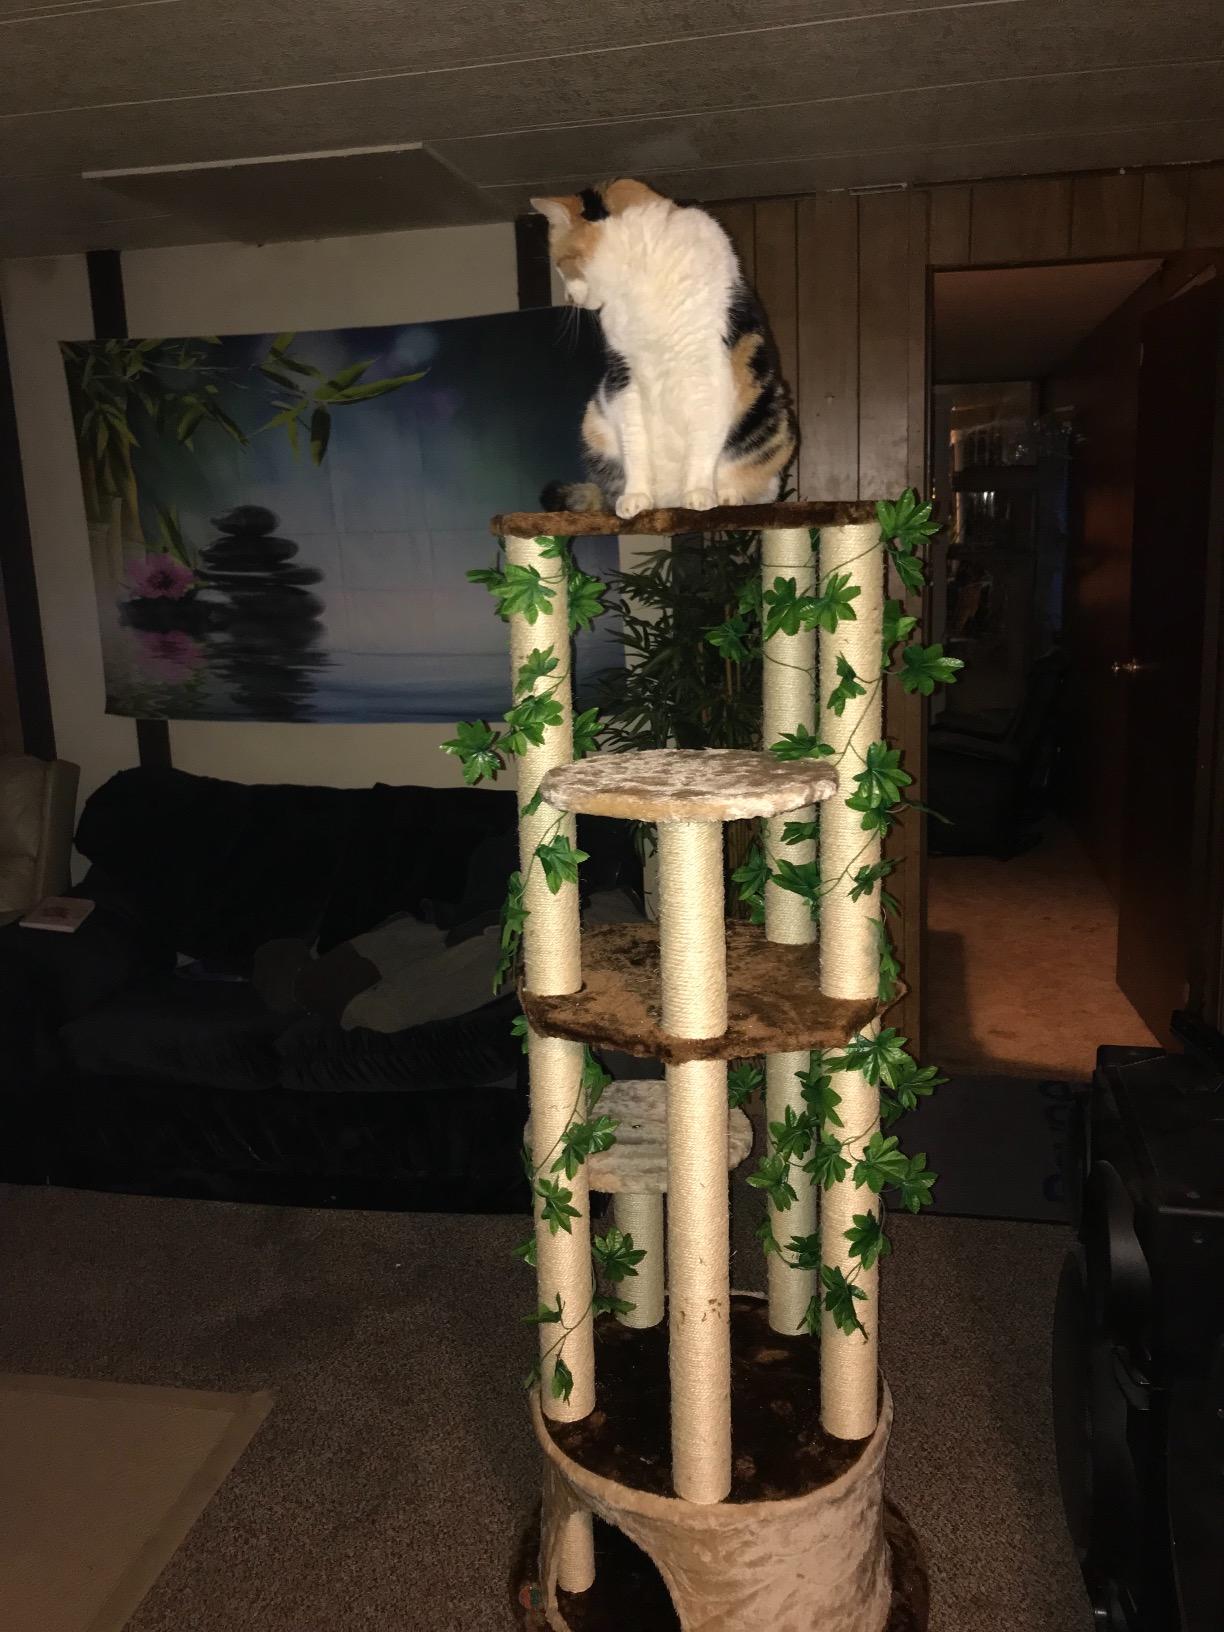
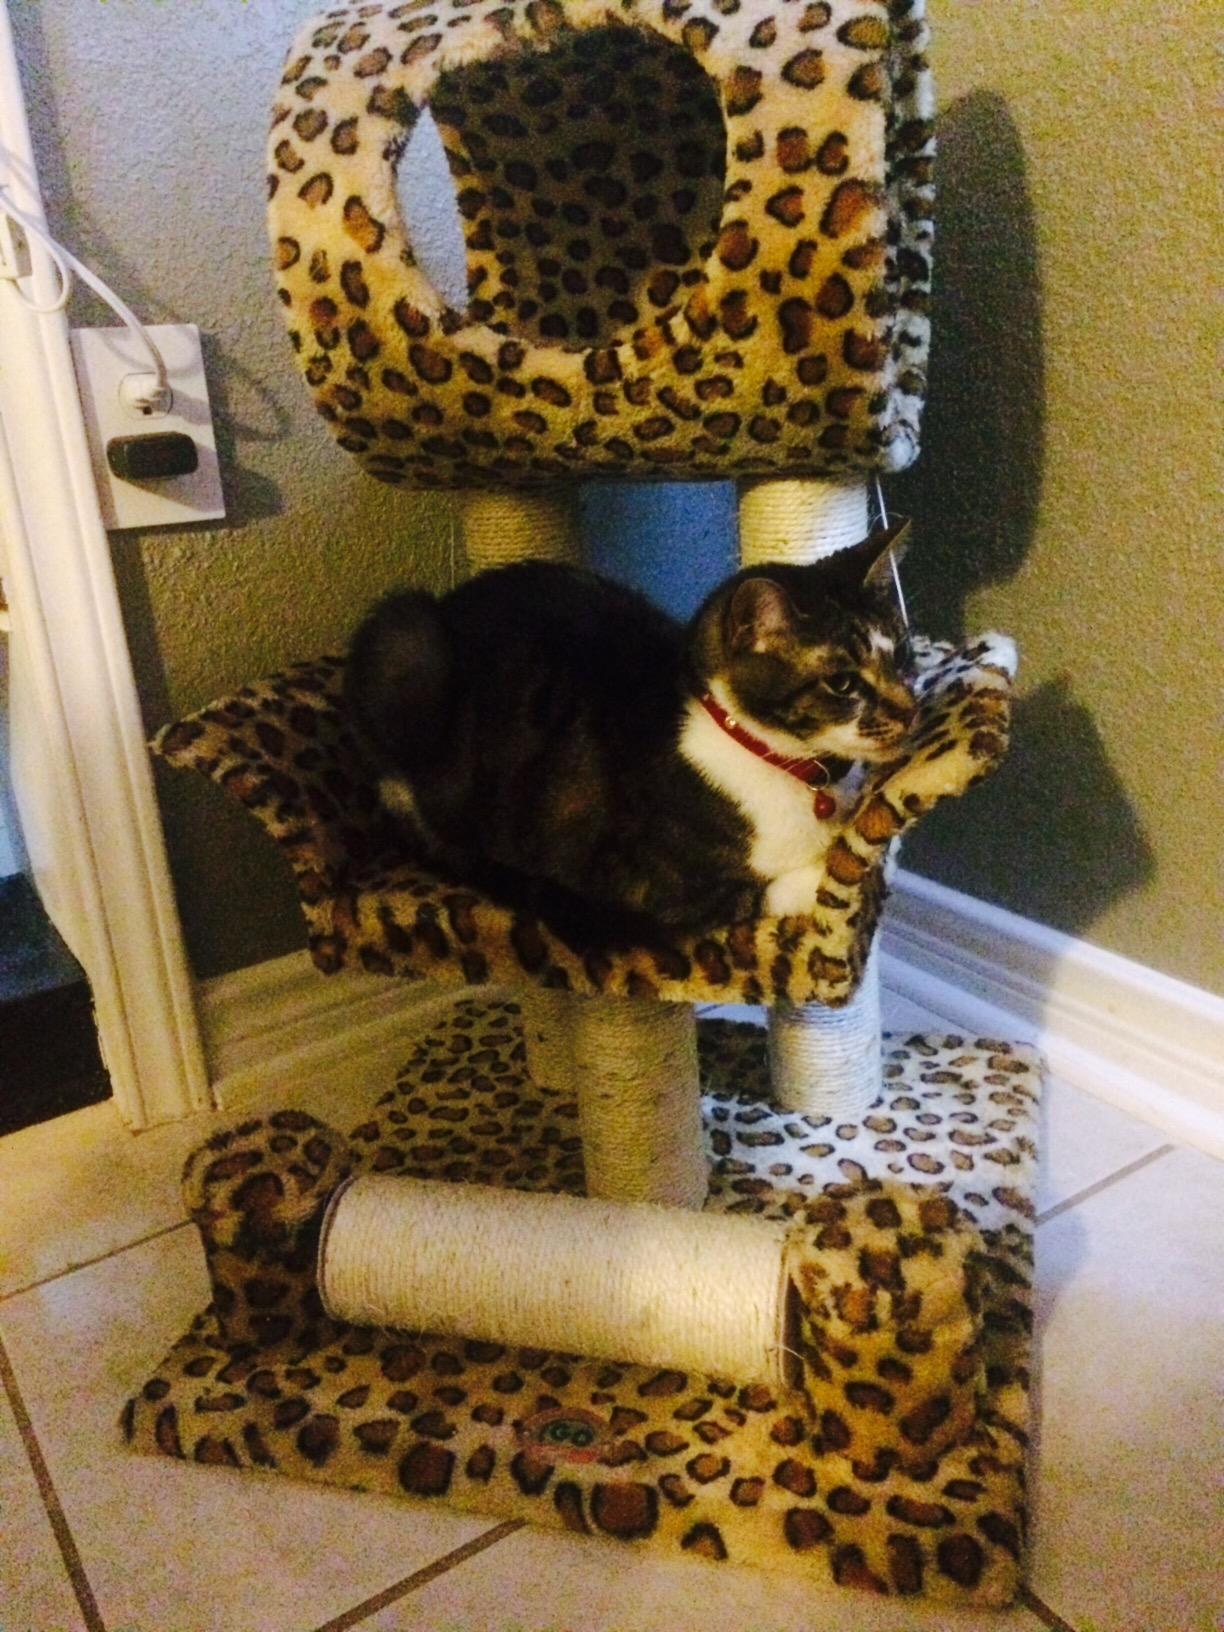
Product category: items_cat tree
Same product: no